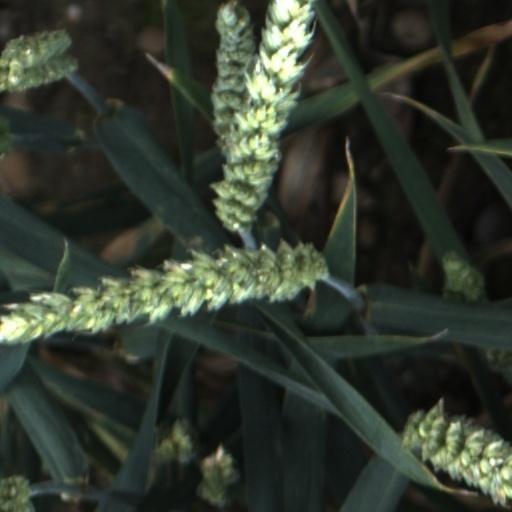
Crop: wheat